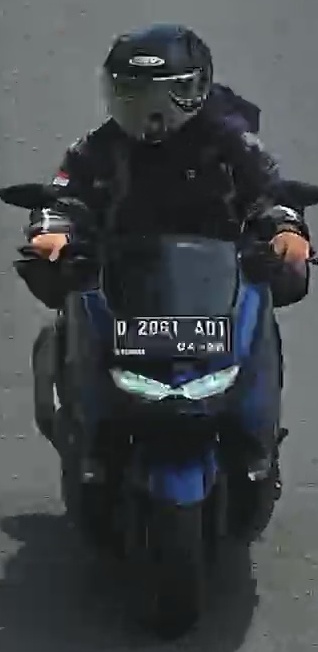
person-with-helmet: 1
person-without-helmet: 0